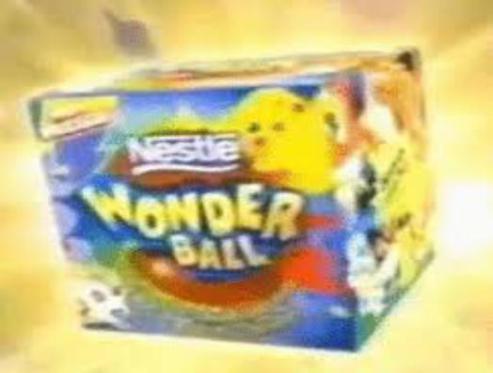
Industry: Leisure